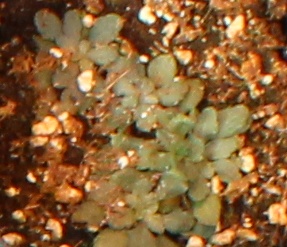
Label: Horseweed